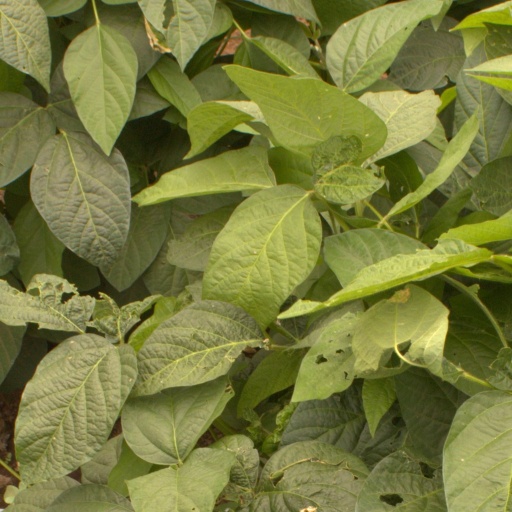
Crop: soybean